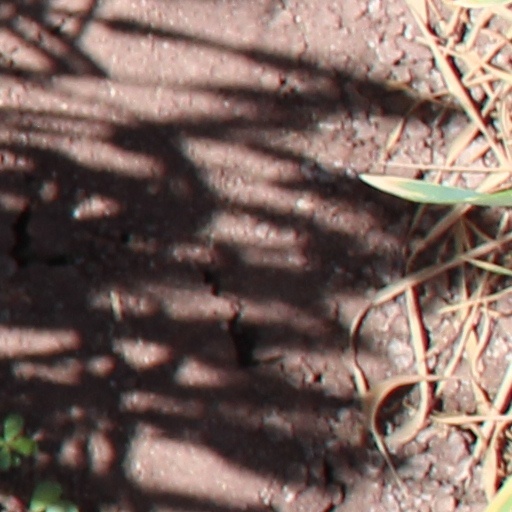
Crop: wheat